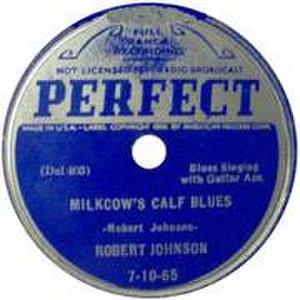
Robert Leroy Johnson, né le 8 mai 1911 à Hazlehurst, Mississippi, et mort le 16 août 1938 à Greenwood, Mississippi, est un guitariste et chanteur de blues américain. Bien qu'il ait commencé à enregistrer des disques deux ans seulement avant sa mort, Robert Johnson est devenu une légende et une grande source d'inspiration pour des artistes comme Jimi Hendrix, Jimmy Page, Bob Dylan, Brian Jones, Keith Richards ou encore Eric Clapton. En 2003, le magazine Rolling Stone l'a classé cinquième meilleur guitariste de tous les temps.